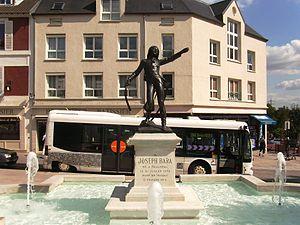
Louis Étienne Albert-Lefeuvre, né le 27 mai 1845 à Paris et mort le 11 août 1924 à Neuilly-sur-Seine, est un sculpteur français.
Palaiseau est une commune française située à dix-huit kilomètres au sud-ouest de Paris, sous-préfecture du département de l’Essonne, dans la région Île-de-France.